Egon Wellesz

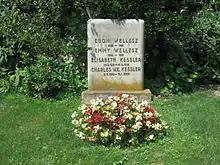
Grave of Egon Wellesz, his wife and other family members at the Zentralfriedhof in Vienna

Despite his composing, Wellesz remains best known as an academic and teacher, and for his extensive scholarly contributions to the study of Byzantine music and opera in the 17th century. These contributions brought for him an honorary doctorate from Oxford University in 1932 and later a fellowship at Lincoln College, Oxford, where he remained until his death. His pupils there included Herbert Chappell, Martin Cooper, Kunihiko Hashimoto, Spike Hughes, Frederick May, Wilfrid Mellers, Nigel Osborne and Peter Sculthorpe. He was elected a Fellow of the British Academy in 1953.